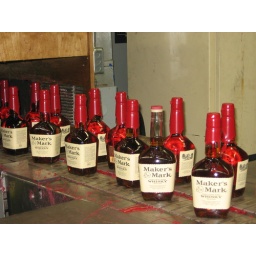
Each bottle of Makers Mark whiskey is hand-dipped in red wax